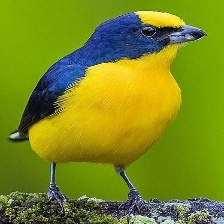
Species: CHESTNET BELLIED EUPHONIA
Scientific name: EUPHONIA PECTORALIS